Mafia District

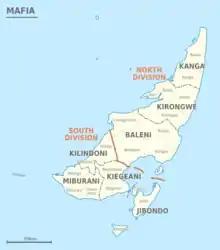
Wards of Mafia District map

The Mafia District is administratively divided into eight wards and twenty villages. Before 2010, The Mafia District had seven wards, when Ndagoni Ward was created from the western part of Baleni Ward.